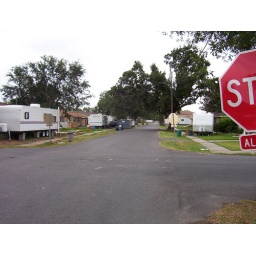
Looking down the street towards Christine's house in New Orleans. FEMA trailers are parked in front of most houses.